Guto Bebb

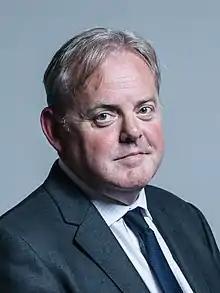
Official portrait, 2017

Guto ap Owain Bebb (born 9 October 1968) is a Welsh politician and former business consultant who served as Member of Parliament (MP) for Aberconwy from 2010 to 2019, having previously lost elections to the Welsh Assembly and the House of Commons. He served as Parliamentary Under-Secretary of State at the Wales Office in 2016–2018 and as Parliamentary Under-Secretary of State for Defence Procurement at the Ministry of Defence from January 2018 until he resigned in July 2018. First elected as a Conservative, Bebb had the Conservative whip removed on 3 September 2019 and served his remaining months as an independent.